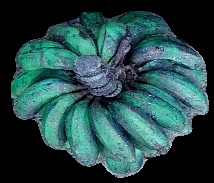
Variety: rasbale
Grade: grade3